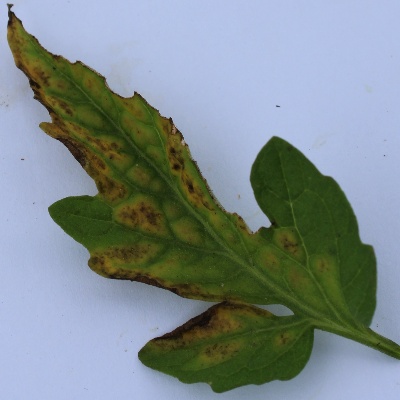
Crop: Tomato
Condition: septoria leaf spot